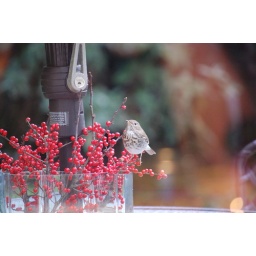
A small brown bird in my parents backyard.